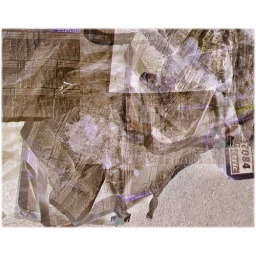
Found strewn upon the street while walking my dog in Easton PACopyright 2005 Ian Summers